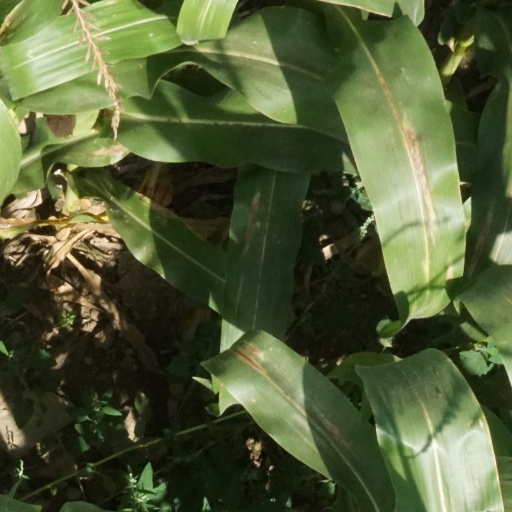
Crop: maize; corn